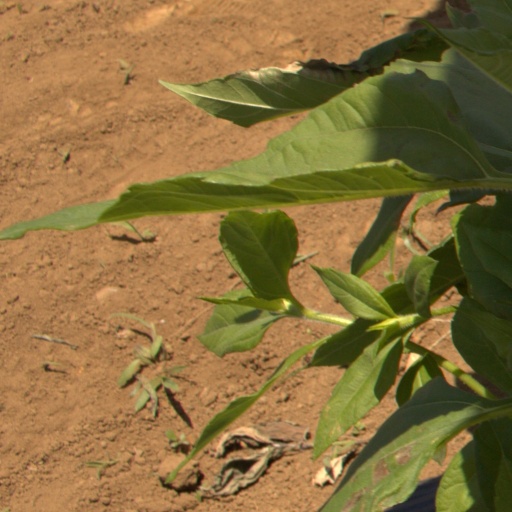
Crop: Jerusalem artichoke